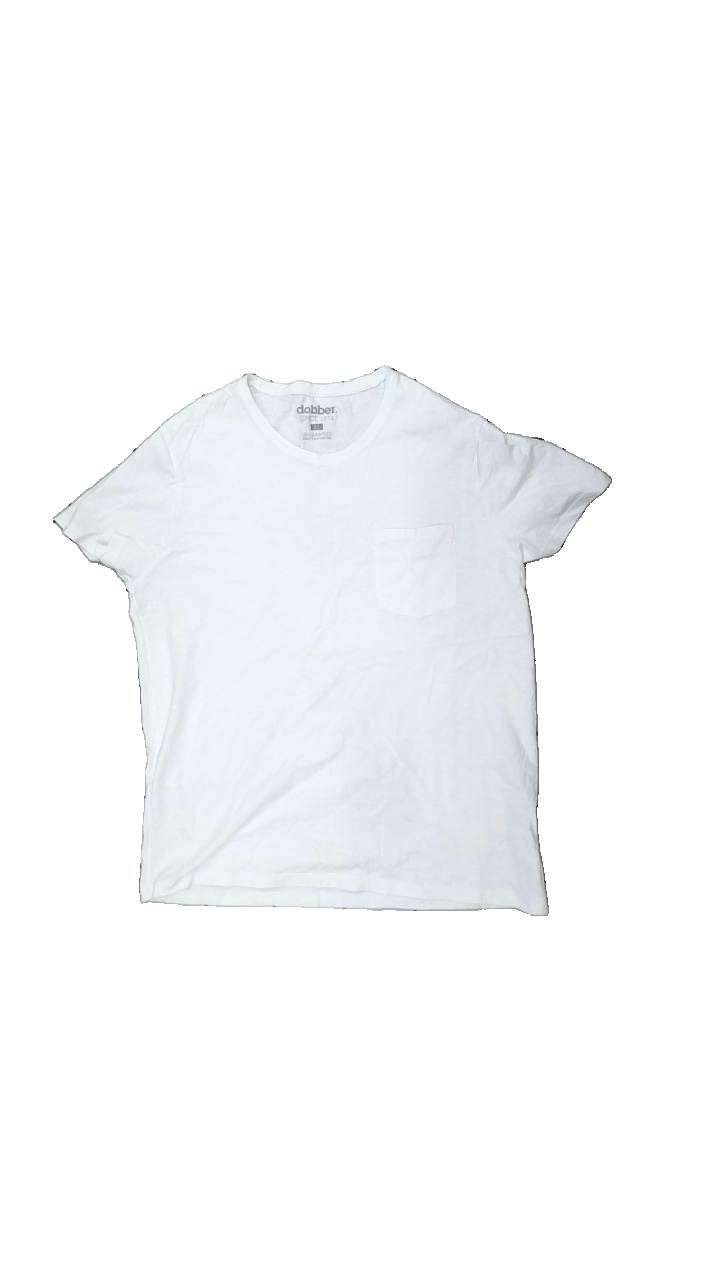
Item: T-shirt (Men)
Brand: Dobber
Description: t-shirt med ficka
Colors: White
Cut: C-collar
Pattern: Transparent
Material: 100% bomull
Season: All
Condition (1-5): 2
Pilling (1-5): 4
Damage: gult runt krage
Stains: Minor
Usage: Recycle
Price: <50